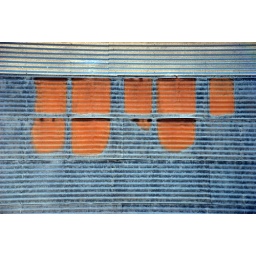
Metal Wall in McKinney Texas with horizontal lines blue orange